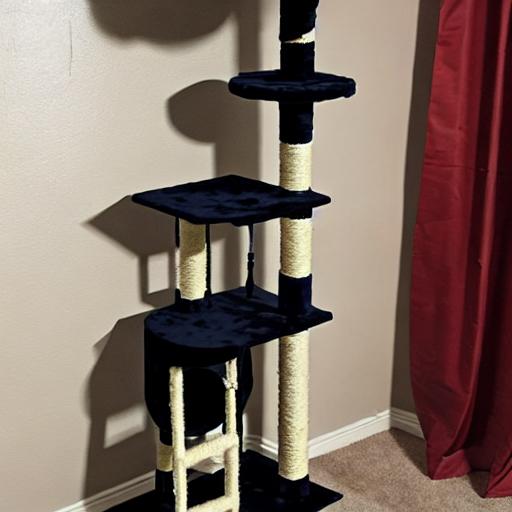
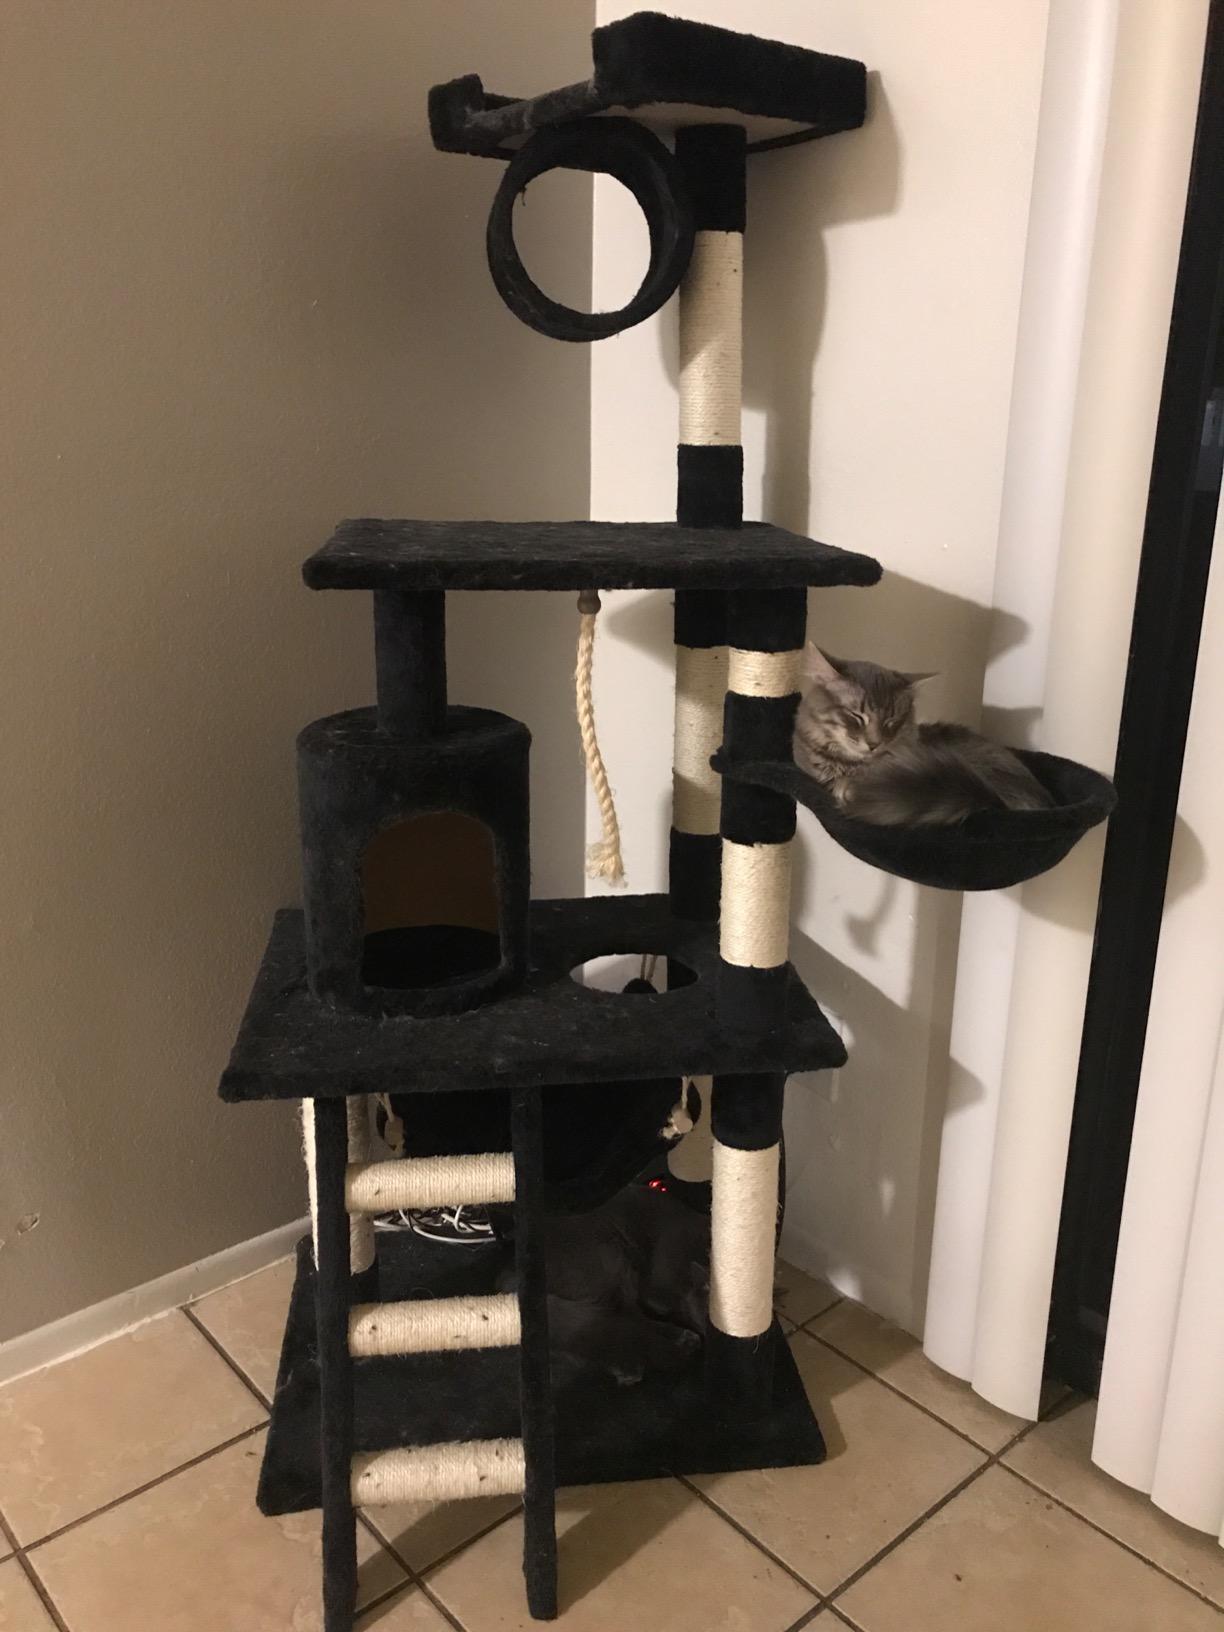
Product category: items_cat tree
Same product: no